Greenwich Village

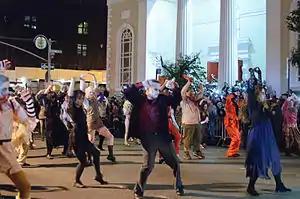
The annual Greenwich Village Halloween Parade is the world's largest Halloween parade, with millions of spectators annually, and has its roots in New York's queer community.

From the late 19th century until the present, the Hotel Albert has served as a cultural icon of Greenwich Village. Opened during the 1880s and originally located at 11th Street and University Place, called the Hotel St. Stephan and then, after 1902, called the Hotel Albert while under the ownership of William Ryder, it served as a meeting place, restaurant and dwelling for several important artists and writers from the late 19th century well into the 20th century. After 1902, the owner's brother Albert Pinkham Ryder lived and painted there. Some other noted guests who lived there include: Augustus St. Gaudens, Robert Louis Stevenson, Mark Twain, Hart Crane, Walt Whitman, Anaïs Nin, Thomas Wolfe, Robert Lowell, Horton Foote, Salvador Dalí, Philip Guston, Jackson Pollock, and Andy Warhol. During the golden age of bohemianism, Greenwich Village became famous for such eccentrics as Joe Gould (profiled at length by Joseph Mitchell) and Maxwell Bodenheim, dancer Isadora Duncan, writer William Faulkner, and playwright Eugene O'Neill. Political rebellion also made its home here, whether serious (John Reed) or frivolous (Marcel Duchamp and friends set off balloons from atop Washington Square Arch, proclaiming the founding of "The Independent Republic of Greenwich Village" on January 24, 1917).